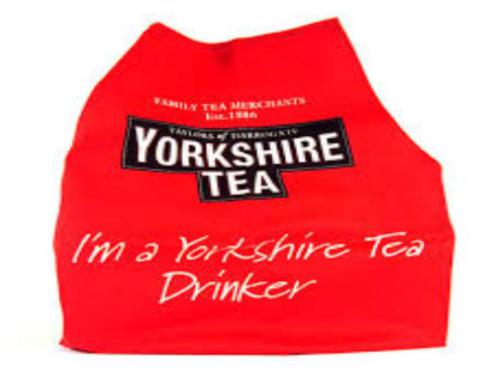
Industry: Food